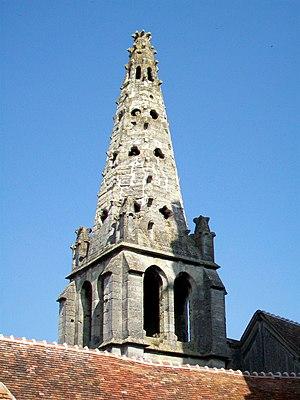
L'étage supplémentaire à caractère utilitaire et la pyramide gothique avec quatre pinacles sur le clocher roman, ajoutés entre 1430 et 1470 par manque de moyens pour l'élévation d'un nouveau clocher.
L'église Saint-Pierre est une ancienne église catholique située à Senlis, en France. Elle a été désaffectée à la Révolution et connut de différentes affectations, notamment celle de marché couvert. Salle polyvalente municipale depuis 1979, elle a été fermée au public en 2009 en raison de son mauvais état, puis rouverte en mai 2017 après huit années de travaux.